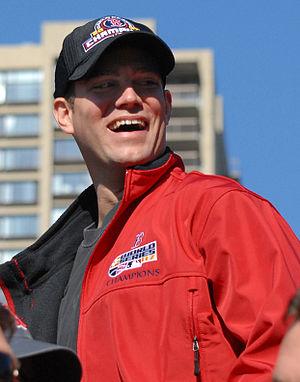
Theo Nathaniel Epstein, né le 29 décembre 1973 à New York aux États-Unis, est l'actuel président des opérations baseball des Cubs de Chicago, une franchise de la Ligue majeure de baseball.